Old Medicine School of San Carlos

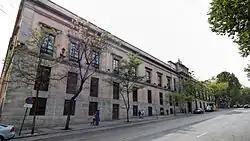

The Old Medicine School of San Carlos (Spanish: "Antigua Facultad de Medicina de San Carlos") is a building located in Madrid, Spain. It was declared "Bien de Interés Cultural" in 1997.